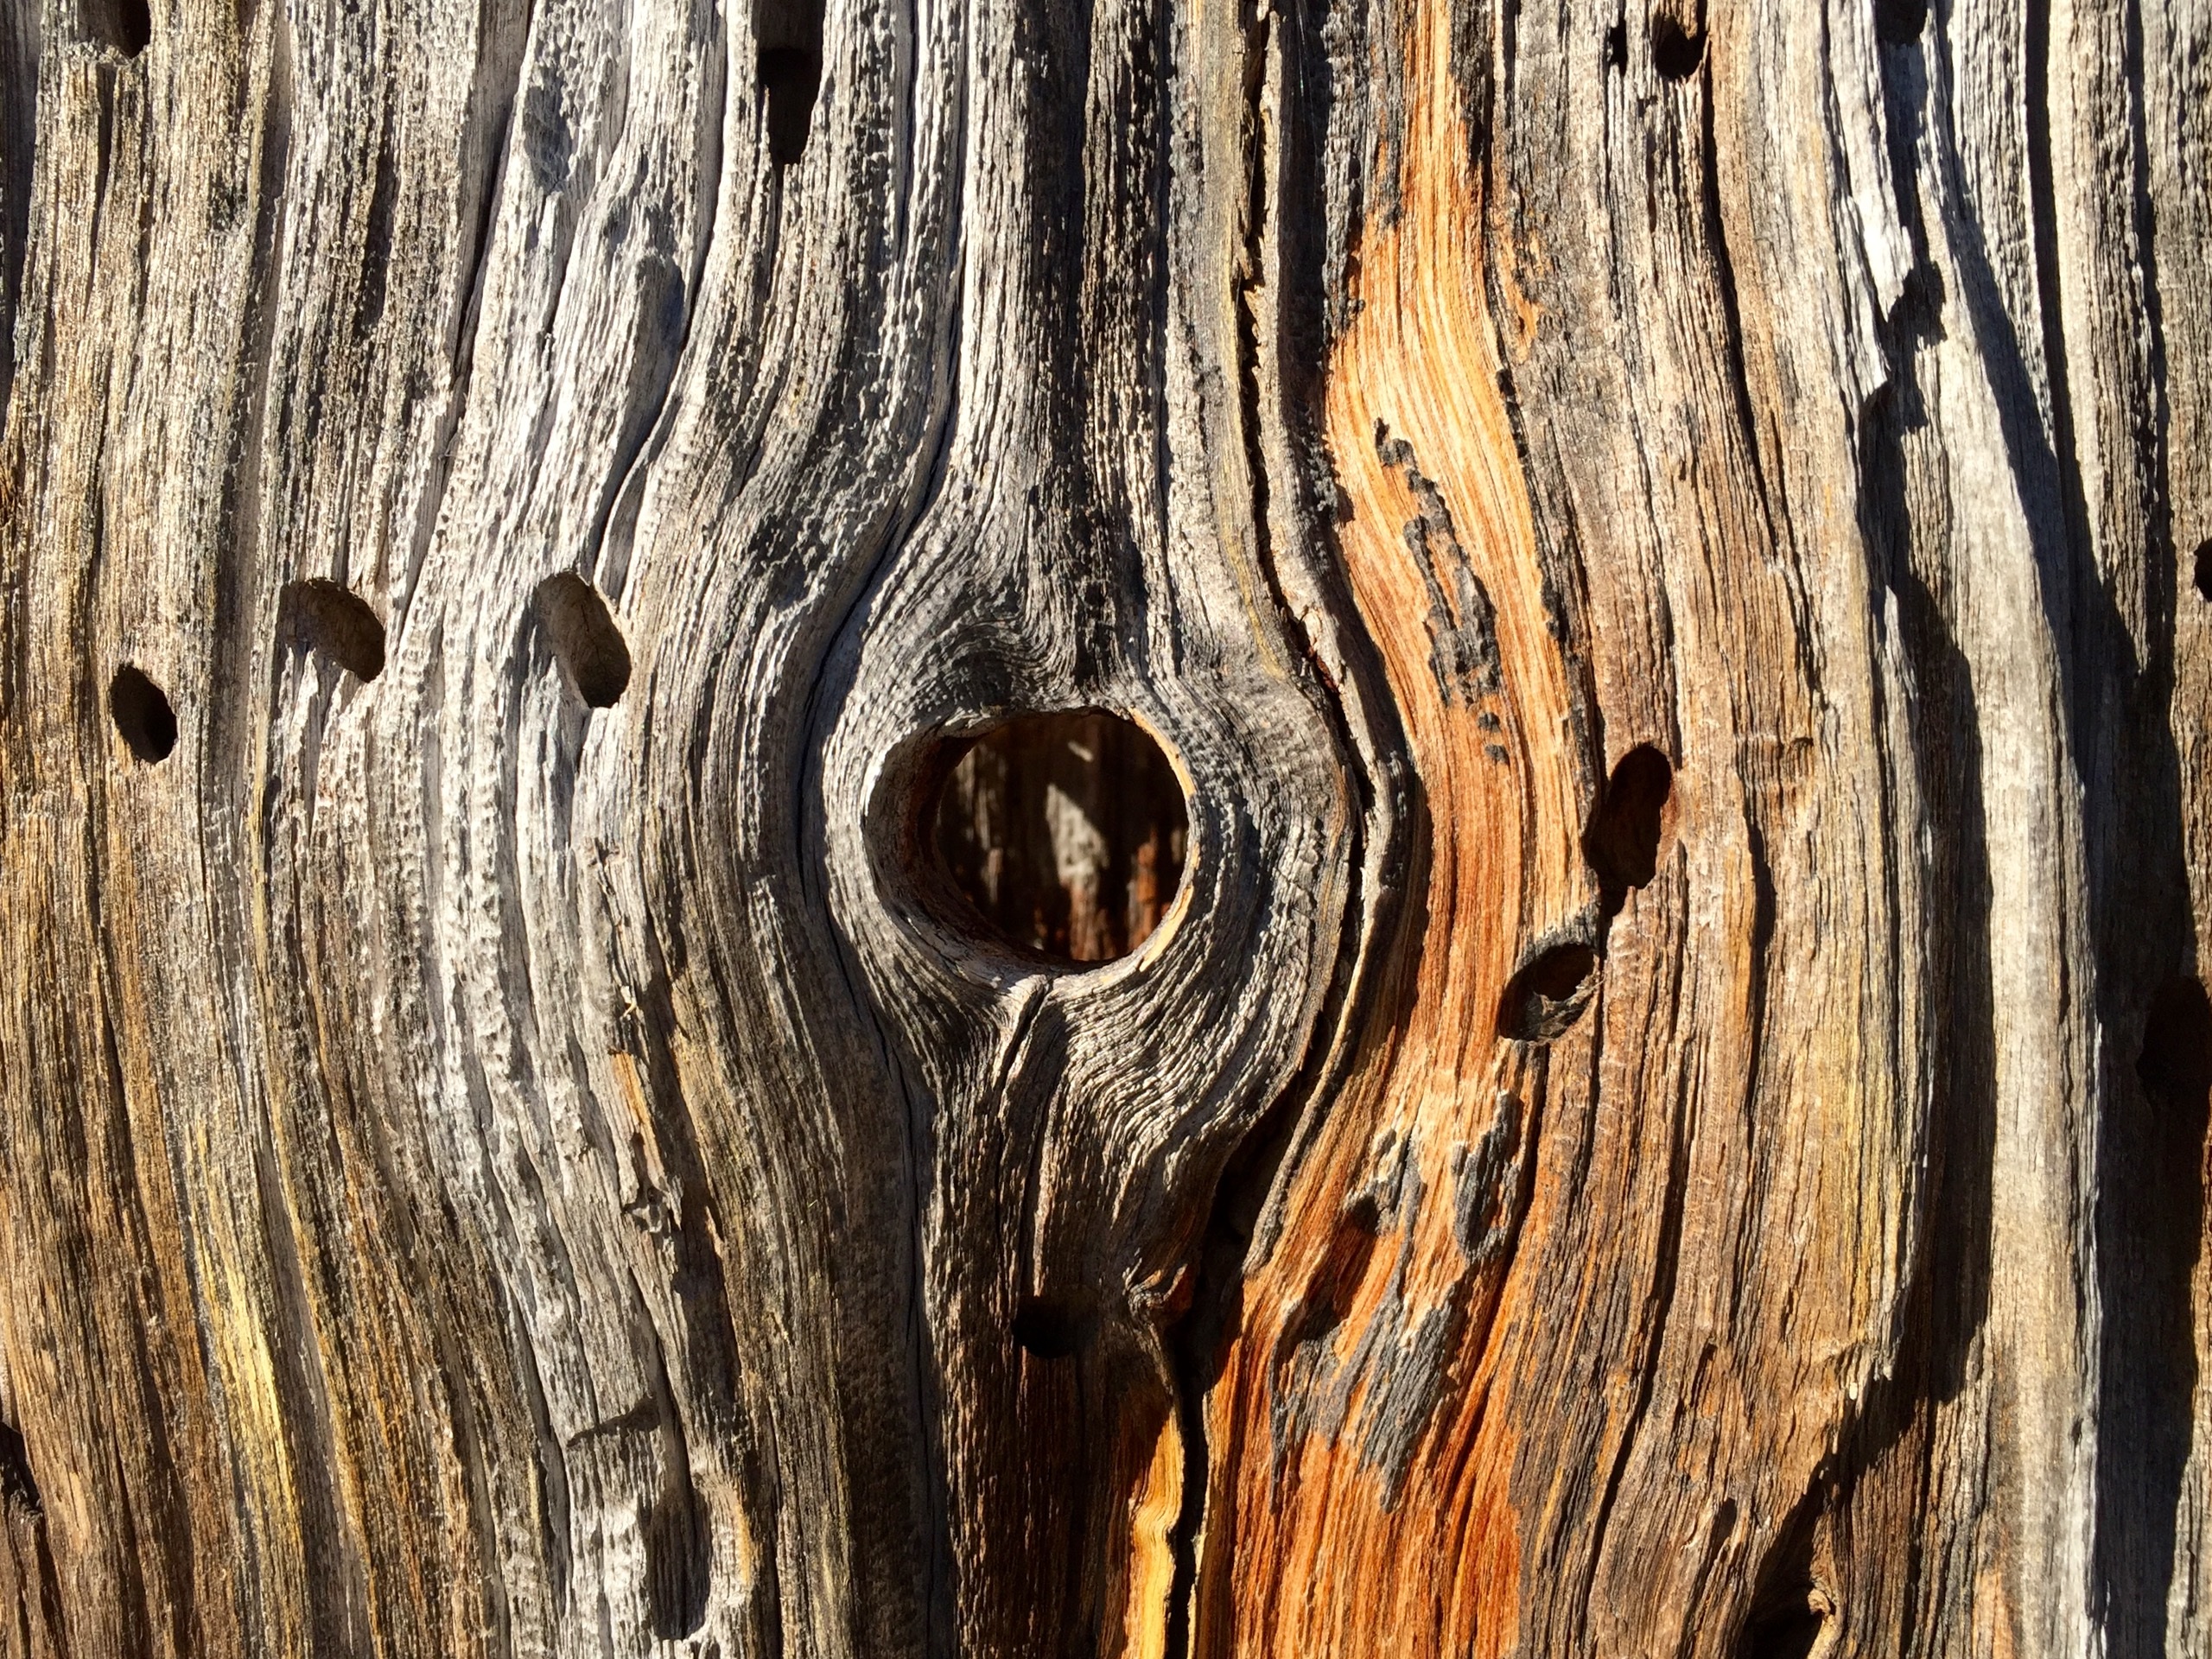
tree, nature, branch, plant, wood, texture, leaf, hole, trunk, old, bark, formation, dry, log, macro, autumn, brown, soil, close up, flowering plant, plant stem, woody plant, land plant